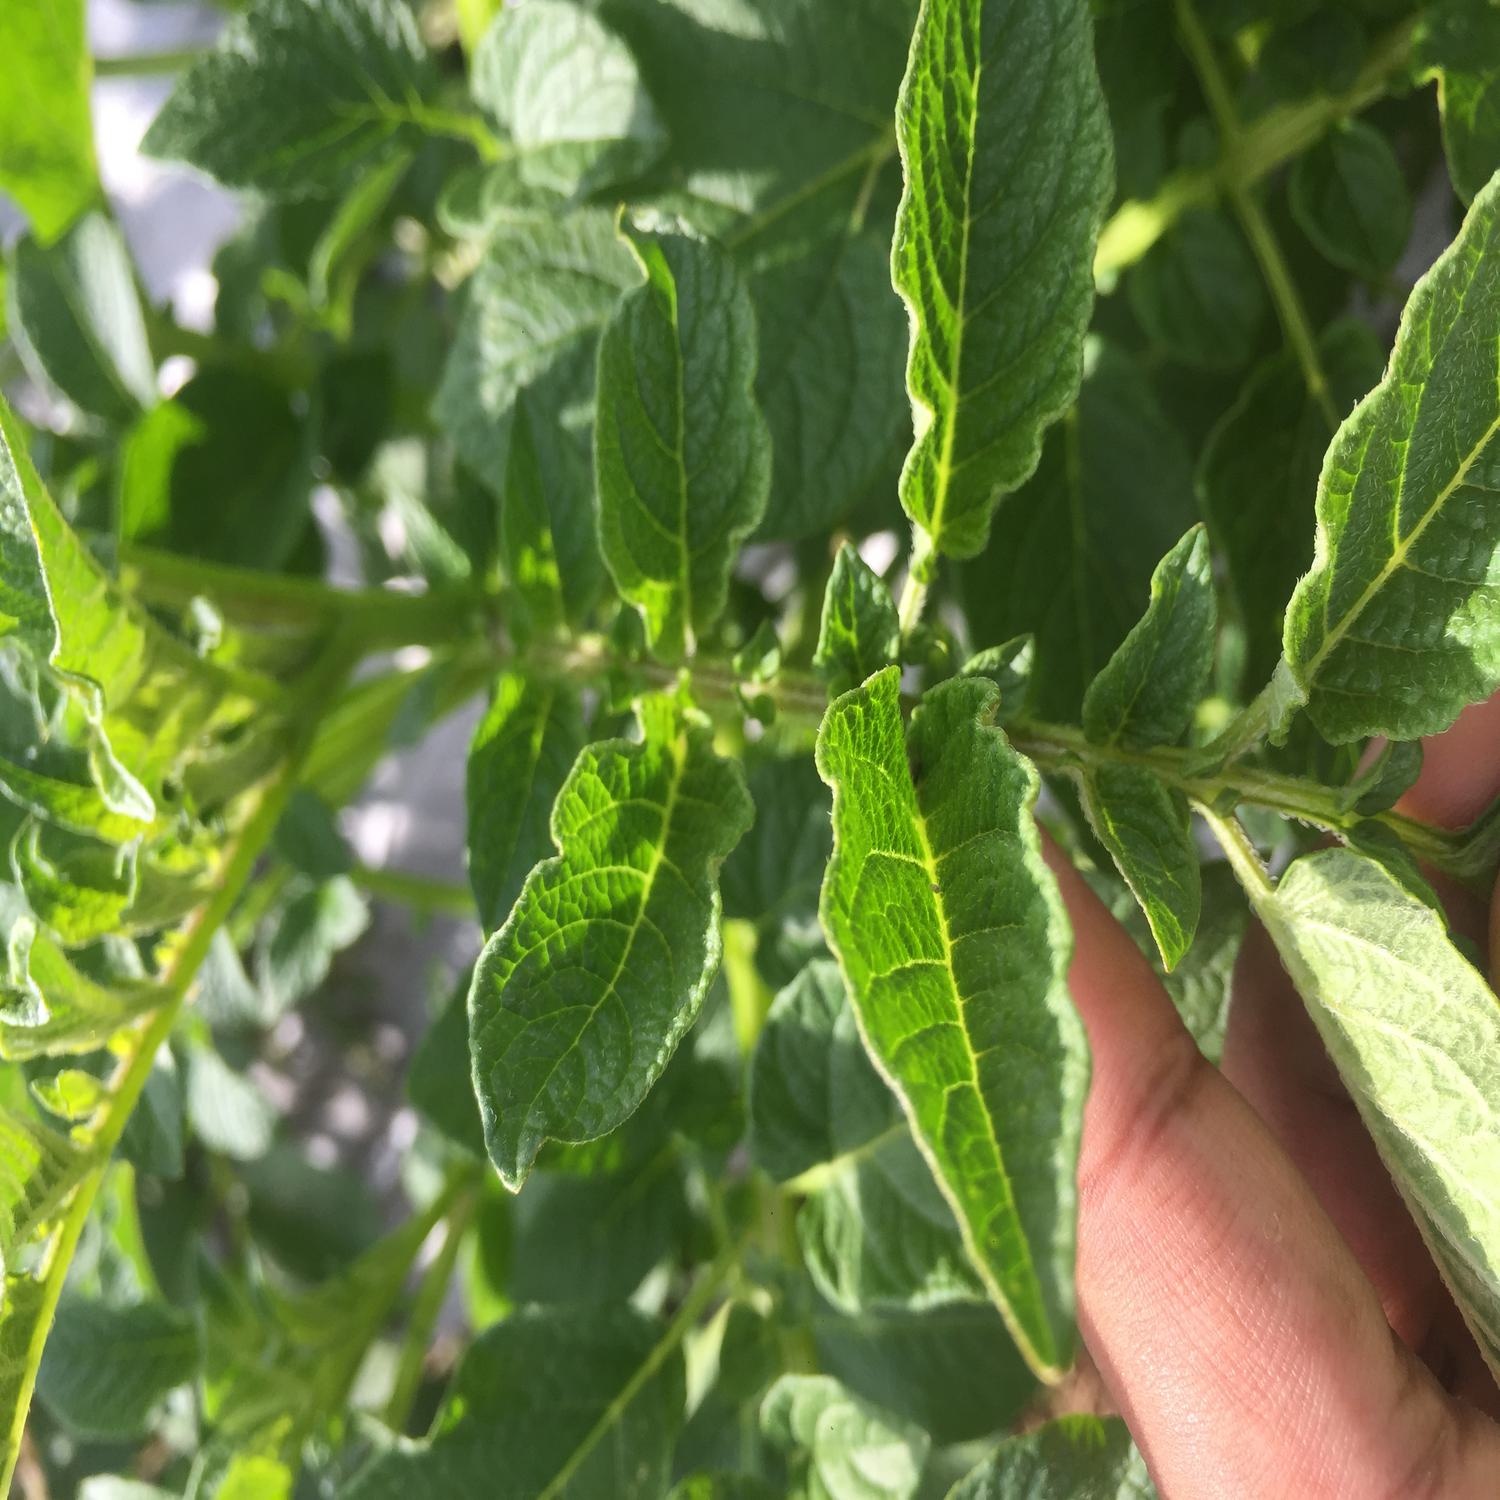
Etiqueta: Virus